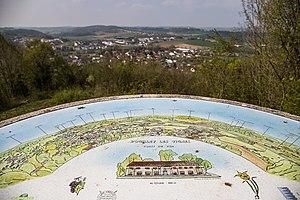
Vue de la commune de Pouilley les Vignes depuis le belvédère dominant la commune.
Pouilley-les-Vignes est une commune française située dans le département du Doubs et la région Bourgogne-Franche-Comté. Elle fait partie du canton de Besançon-2 et de Grand Besançon Métropole. Ses habitants sont appelés les Appuliens.